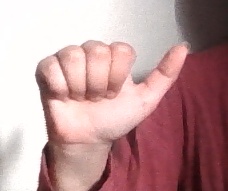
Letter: dhad